Dragon Day

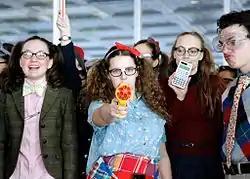
Nerd Walk 2015

Dragon Day has been used as a form of political expression. At some point between its origin and 1920, the festivities were banned by Cornell's third president, Jacob Gould Schurman, because campus Catholics were offended by the theme. During the 1933-1934 school year, students constructed a large paper-mache beer stein to celebrate the repeal of Prohibition. In the 1950s, Dragon Day was cancelled in protest of Senator McCarthy's red scare. In 1968, the dragon was controversially painted entirely black in protest of the Vietnam War. In 1994, the possible cancellation of the "Cornell in Rome" architecture program prompted students to adopt a "Fall of Rome" theme.